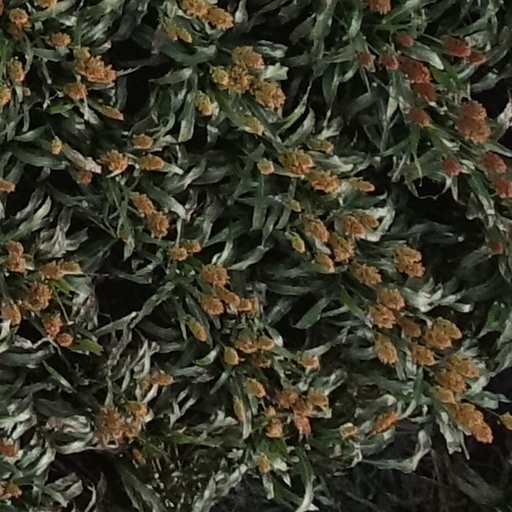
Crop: sorghum